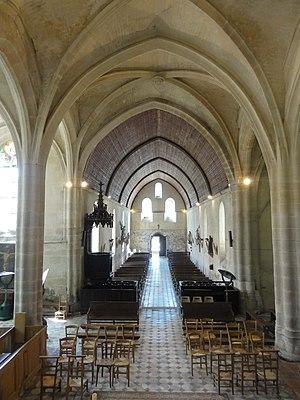
Intérieur de l'église (voir titre).
L'église Saint-Remy est une église catholique paroissiale située à Roberval, en France. Elle succède à une première chapelle attestée dès le IXᵉ siècle. Sa silhouette est particulièrement caractéristique, avec sa tour austère au nord et sa succession de trois pignons de hauteur croissante : un pour le porche, un pour la nef et un pour le chœur. La nef non voûtée, de style gothique primitif, date de la fin du XIIᵉ siècle, et représente la partie la plus ancienne conservée en élévation. Elle ne se signale que par son beau portail occidental à trois voussures et colonnettes à chapiteaux, dissimulé sous un porche du XVIᵉ siècle. C'est de cette époque que datent les parties orientales de style gothique flamboyant, dont la particularité est le doublement du transept. Cette partie de l'église est austère à l'extérieur, mais élégante et lumineuse à l'intérieur, grâce à ses piliers ondulés et ses grandes fenêtres aux réseaux flamboyants. La verrière au chevet du croisillon sud comporte des vitraux Renaissance des alentours de 1538, qui sont classés au titre objet. L'édifice est inscrit au titre des monuments historiques par arrêté du 19 août 1933.